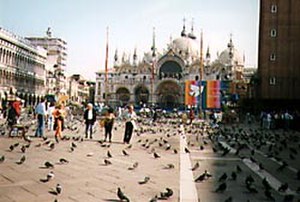
San Marco (Venedig)
Markuspladsen
San Marco er en af de seks sestieri i Venedig, og ligger i hjertet af byen, og fungerer som Venedigs hovedsted. San Marco omfatter også øen San Giorgio Maggiore. Selv om distriktet omfatter Markuspladsen, blev pladsen aldrig administreret som en del af sestieren.